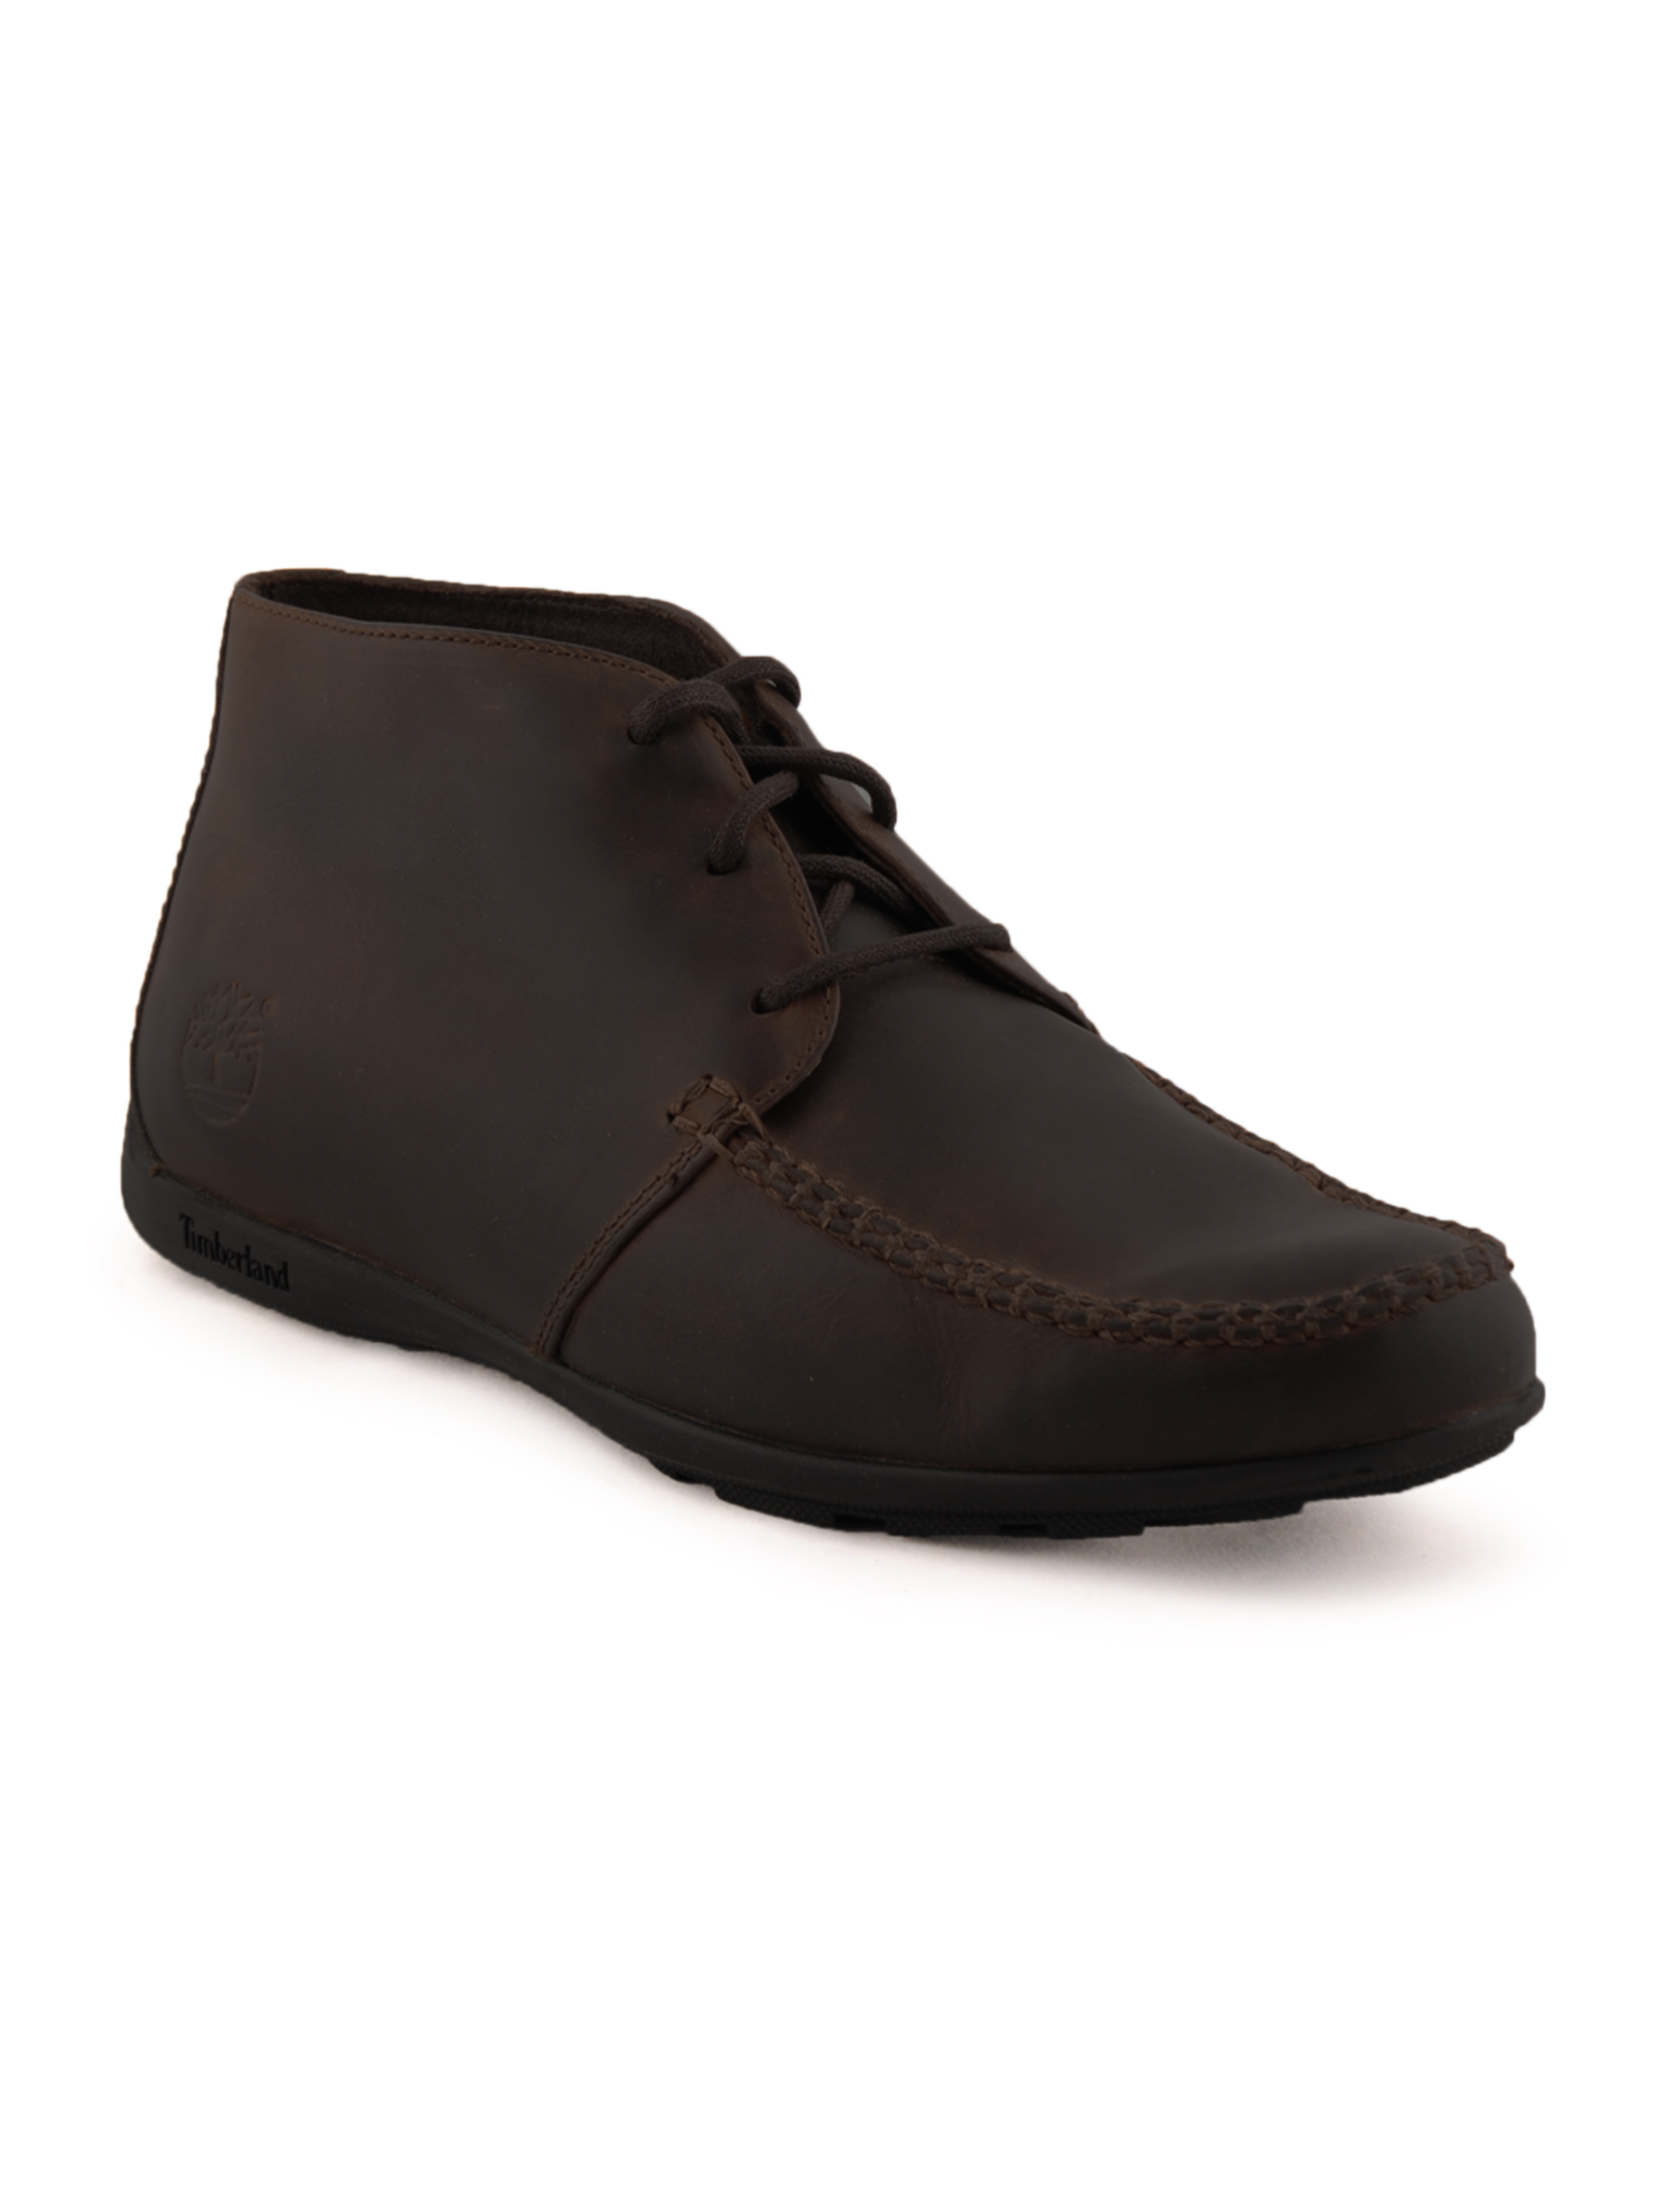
Timberland Men Casual Brown Casual Shoes
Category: Footwear / Shoes / Casual Shoes
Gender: Men
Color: Brown
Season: Fall 2011
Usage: Casual